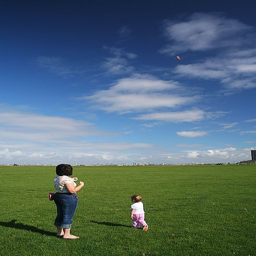
A woman standing next to a child on a lush green field.
A woman and a child standing in a large grass covered field.
A mother and child flying a kite in a field
A kid and a woman in a field
A woman and a little girl out flying a kite